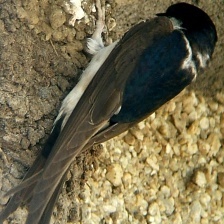
Species: COMMON HOUSE MARTIN
Scientific name: DELICHON URBICUM